Holdenville Armory

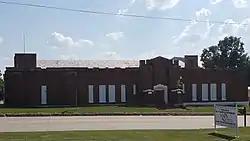
Front view of Holdenville, Oklahoma armory

The Holdenville Armory, at US 270 and N. Butts St. in Holdenville, Oklahoma, was built in 1936. It was listed on the National Register of Historic Places in 1936.